Raúl Sohr

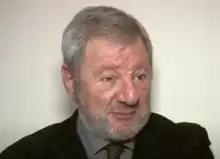
Raúl Sohr in 2014.

Raúl Sohr (born May 13, 1947, in Temuco) is a Chilean journalist, sociologist and international relations analyst. He studied at University of Chile, University of Paris, and earned a Ph.D. from the London School of Economics. At present he works at CNN Chile. He reported on the Falklands War in 1982. In the 1990s Sohr investigated the Pizarreño asbestos disaster while working for Televisión Nacional de Chile. According to ADN Radio Sohr's analyses were in heavy demand among social media users when the 2022 Russian invasion of Ukraine begun.